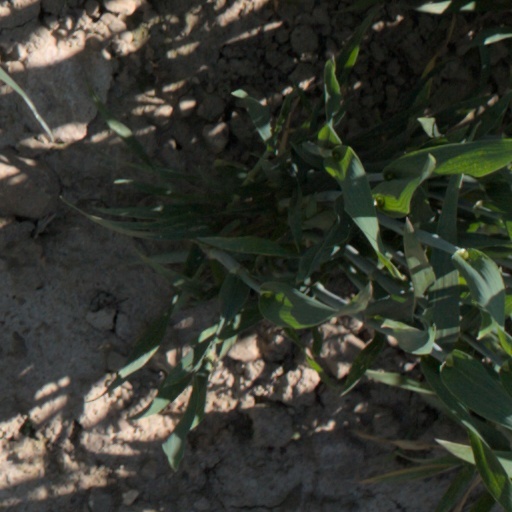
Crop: wheat